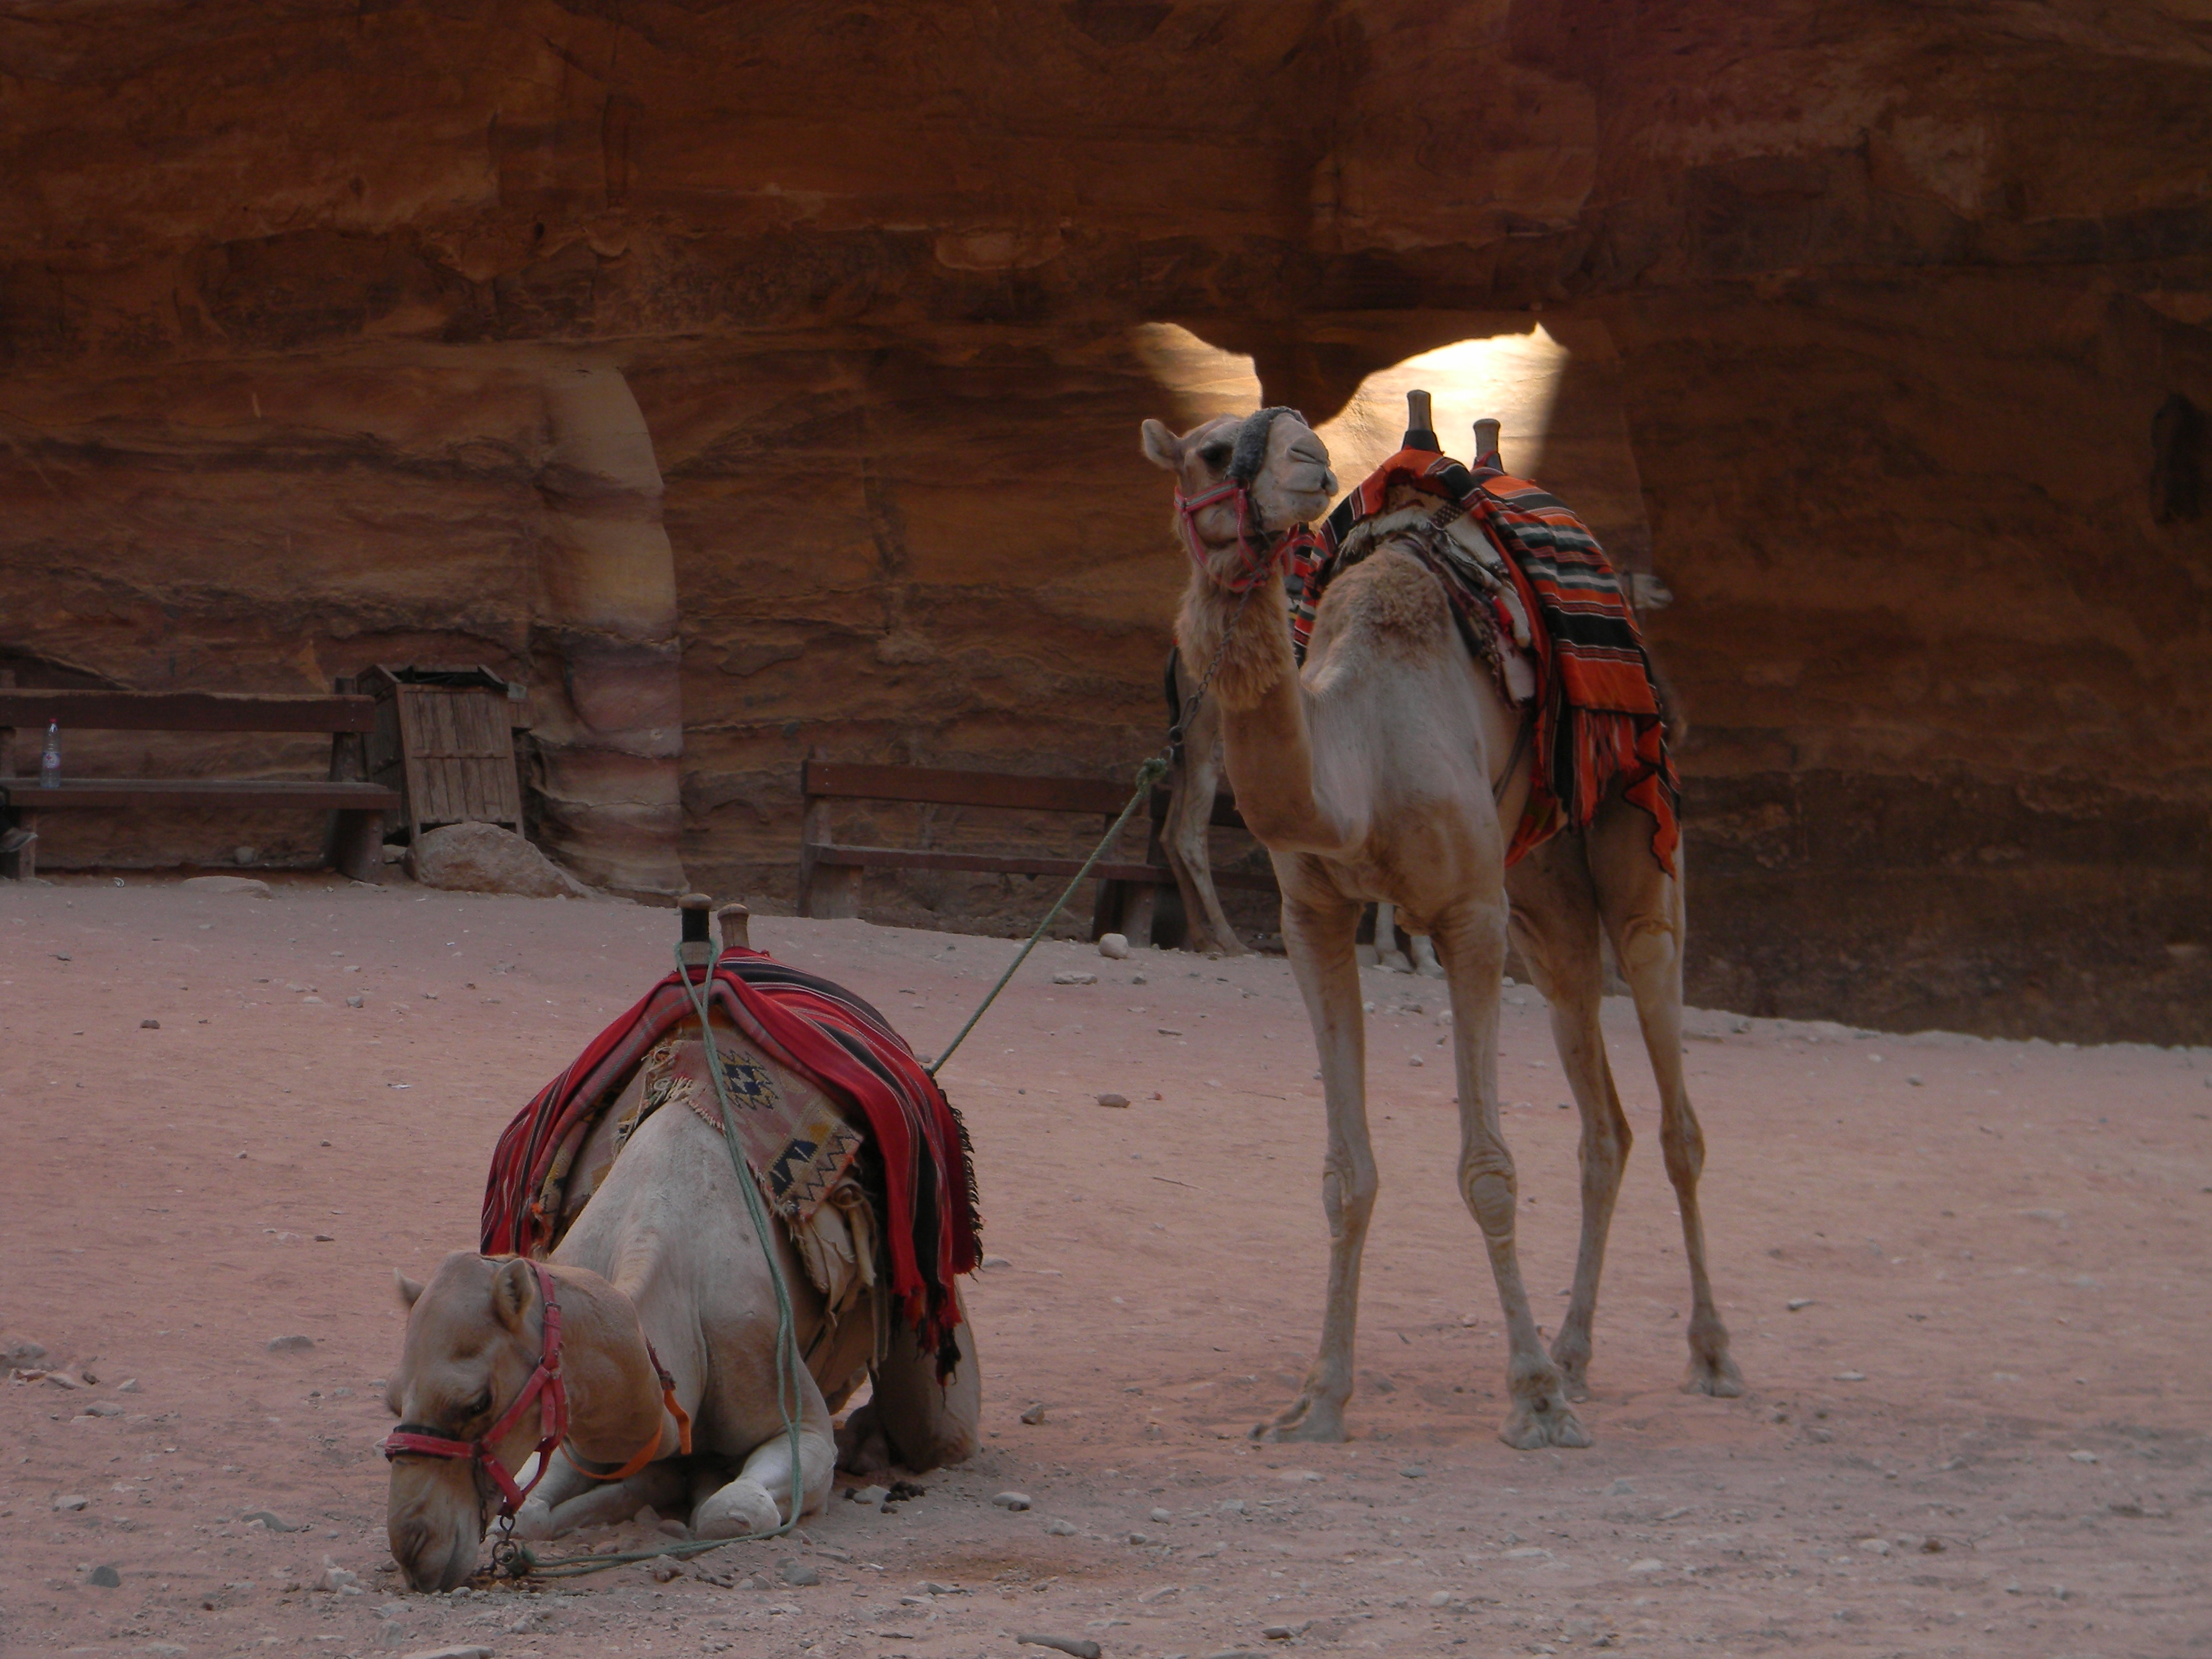
landscape, sand, desert, dune, animal, transportation, camel, journey, horse, africa, mammal, sightseeing, outdoors, hot, exotic, caravan, bedouin, sahara, pack animal, camel like mammal, horse like mammal, arabian camel